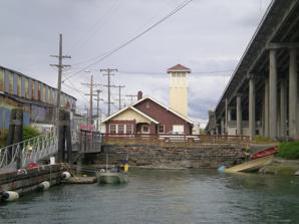
Building: Fireboat Station
Country: United States of America
Year built: 1928
United States historic place Fireboat Station U.S. National Register of Historic Places Location 302 E. Eleventh St., Tacoma, Washington Coordinates 47°15′16″N 122°25′51″W / 47.25444°N 122.43083°W / 47.25444; -122.43083 ( Fireboat Station ) Area less than one acre Built 1928 Architect Morton J. Morton Architectural style Bungalow / American craftsman MPS Historic Fire Stations of Tacoma, Washington TR NRHP reference No. 86000978 Added to NRHP May 2, 1986 The Fireboat Station in Tacoma, Washington , built in 1928, was listed on the National Register of Historic Places in 1986.  It was the base for three fireboats . The station was deemed "significant for its association with the development of Tacoma's port/industrial district and the growth of the city's vital municipal services. The station is also an important local example of innovations in fire station design that followed the motorization of firefighting equipment." It was the city's smallest fire station, and a picturesque one.  It was designed by architect Morton J. Nicholson, and is Craftsman in style. Built in 1928 as part of a bond-funded project that built three other stations, as well as the Fire Alarm Station .  While fireboats were still housed there in 2008, the station itself was no longer staffed. Gallery With prominent hose tower Fireboat No. 1 , built in 1929, retired from active duty in 1985 See also Lambeth Fire Station , London, England, with its River station for fireboats References